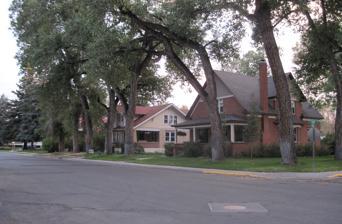
Building: Jackson Park Town Site Addition Brick Row
Country: United States of America
Year built: 1917
United States historic place Jackson Park Town Site Addition Brick Row U.S. National Register of Historic Places The houses of the Jackson Park Town Site Addition Brick Row Show map of Wyoming Show map of the United States Location 615, 635 and 677 S. Third St., Lander, Wyoming Coordinates 42°49′40″N 108°44′2″W / 42.82778°N 108.73389°W / 42.82778; -108.73389 Area less than one acre Built 1917, 1919 Built by Unknown; Packard, Dan Architectural style Bungalow / Craftsman NRHP reference No. 03000083 Added to NRHP February 27, 2003 Jackson Park Town Site Addition Brick Row is a group of three historic houses and two frame garages located on the west side of the 300 block of South Third Street in Lander, Wyoming . Two of the homes were built in 1917, and the third in 1919. The properties were added to the National Register of Historic Places on February 27, 2003. 615 South Third Street 615 S. 3rd St., southeast elevation) The 1 + 1 ⁄ 2 -story brick house at 615 South Third Street was built for Alexander (Scotty) Johnston, a successful sheep rancher, in 1917. The structure is situated on three lots lined with large cottonwood trees. Red brick covers the building on all sides, with a partial foundation visible at the bottom of the exterior walls and a water table of brown brick runs around the entire structure about two feet above grade. The roof is gable -fronted, with two projecting side dormers . A full-length porch built on the front of the building features a hipped roof supported by boxed columns. The porch railings and all the home's windowsills (with the exception of two on the back porch) are sandstone . A second porch on the back of the house was originally screened in but was winterized with the addition of two casement windows in 1999. A detached garage is set slightly behind the structure. The front porch, accessible via concrete steps, leads to the paneled oak front door with beveled glass. The screen door, of white aluminum, was installed in 2001. To the right of the front door is a bay window with decorative brickwork. A similar bay window with a hipped roof is located on the right (north) side of the home, next to a tall brick chimney. Towards the rear of the building, also on the right side, is a single-hung window . On the rear of the house, wooden steps (reconstructed in 1999) lead onto the enclosed back porch through a wooden screen door and a wooden paneled door. A single double-hung window is the only one on the first-floor rear of the house. On the left (south) side of the structure is a pair of double-hung windows next to a door leading to the basement. Both second-floor gables of the home and both dormers sport double-hung windows.  Wood shingles cover the dormer walls from the tops of these windows to the roof.  The roof itself originally utilized wood shingles as well, but these have been replaced with asphalt shingles. Inside the building are oak woodwork and wooden flooring. Separating the parlor, living room, and dining room from each other are two colonnaded bookcases. The dining room features a large Craftsman -style china cabinet with leaded glass. The kitchen, family room, and a small bathroom sit in the rear of the home. The second floor, accessed by a bracketed oak staircase at the front entry, contains four bedrooms and another bathroom, this one sporting the original cast-iron bathtub and pedestal sink. 635 South Third Street 635 S. 3rd St., southeast elevation) The 1 + 1 ⁄ 2 -story Arts and Crafts bungalow at 635 South Third Street, sandwiched between the other two houses of the Jackson Park Town Site Addition Brick Row, was constructed in 1919 for Leslie Read (grandson of pioneer Lander businessman Major Noyes Baldwin) by carpenter Dan Packard. The roof is side-gabled, with a dormer on the front and another dating from 1989 on the back. The house shares three tree-lined lots with a detached two-car garage accessible from the alley running along the property's south (left) border. The house's foundation is visible for about two feet over ground level and is covered in stucco. The first story is covered in blonde brick, while the porch railings and the flat arches and sills of all but one of the first-floor windows utilize brown brick. Fronting the house are three double-hung windows, to the right of which is situated a "cutaway" front porch with a single tapering brick column at the structure's northeast corner. A pair of double-hung windows look into the house from the back wall of the porch, and the Craftsman-style front door with stained glass is in the porch's east wall. A pair of double-hung windows and a single-double hung window are on the house's right (north) side. Another double-hung window is on the rear of the building, next to a small window that once utilized a double-hung sash but has been changed to glass block for privacy, as the window looks into a bathroom. Also on the rear of the house is a 1989 addition on a concrete block foundation, with exterior walls finished in wood shingles, a picture window and a gable roof. The addition was built in a manner that complements the building's original styling. A bay window with three double-hung windows and a shed roof is on the structure's south (left) side, toward the rear of the house; toward the front is a chimney flanked by single double-hung windows. Also on the left side of the house, a wooden storm door and a paneled door lead into the basement. The gabled second-floor ends of the building are covered in wood shingles and feature triple-ganged double-hung windows. The roof's gabled front dormer is finished in wood lap siding , although the actual gable in covered with wood shingles. A pair of double-hung windows are centered in the front of the dormer, flanked by single double-hung windows. The rear dormer, added after the original construction, sports triple-ganged double-hung windows and wood shingles. The home's roof is covered in asphalt shingles, and features the exposed rafter tails and knee braces. The inside of the house echoes the Arts and Crafts styling of the exterior, with oak flooring and pine woodwork. A living room, dining room, kitchen, den, bathroom, and bedroom are on the first floor, while three bedrooms and an additional bathroom dating from 1989 are upstairs. 677 South Third Street 677 S. 3rd St., southeast elevation The third house of the Jackson Park Town Site Addition Brick Row is a large 1 + 1 ⁄ 2 -story Arts & Crafts home occupying three lots at the northwest corner of 3rd and Cascade Streets, with several large blue spruce trees and gardens. The home was built in 1919 for Frank S. Bower, a local lumberyard owner and sheep rancher. Fronted by a partially enclosed wraparound porch, the house is topped by an intersecting gable roof. A two-car garage built to match the house is attached on a rear corner. The house's exterior is covered in brown brick, with the concrete foundation visible for approximately one foot above grade. Concrete and brick stairs lead onto the porch, the roof of which is supported by six brick columns with decorative arches in between. Large cottage windows with stained glass headers are on either side of a Craftsman-style front door with a stained glass insert. Part of the porch was enclosed with eight-light casement windows in 1935. The most prominent feature on the structure's left (north) side is a large window bay, sharing the wall with a chimney flanked by three double-hung windows and two more double-hung windows next to a side entry, with a wooden storm door and a wooden paneled door. Sharing the back of the structure with the attached garage, a large enclosed porch sports six double-hung windows and a hipped roof. The left (north) side of the house includes more windows, with a window bay matching the one on the right side of the house and a set of triple-ganged double-hung windows flanked by two single double-hung windows. The roof's front gable, clipped in the front to form a jerkinhead like the house's other three gables, has a pair of double-hung windows flanked by two small triangular windows; the gable end is finished in stucco. The gables on the left and right sides of the roof are built similarly. The rear gable, however, features two double-hung windows flanking a picture window; the picture window replaced a set of French doors opening onto an upper-level porch that was later removed. A spacious living room, dining room, sitting room, bathroom, bedroom, and kitchen are located on the first floor. The woodwork, central staircase, and floors are all oak. The home also sports a built-in buffet, pocket doors, and ten-foot ceilings with ornate crown molding . On the second floor are a large reading room, three bedrooms, and three bathrooms. References Wikimedia Commons has media related to Jackson Park Town Site Addition Brick Row .